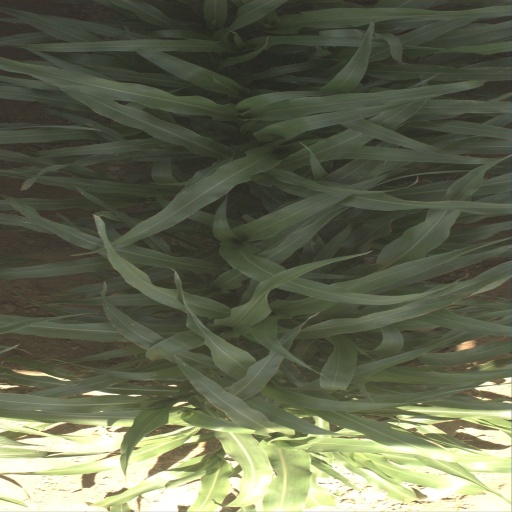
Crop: sorghum